2010 Chinese Grand Prix

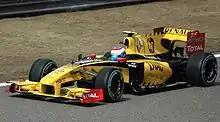
Vitaly Petrov driving a yellow, black and red Renault Formula One car in 2010

There were three practice sessions held in accordance with the 2010 regulations: two 90-minute sessions on Friday morning and afternoon and one 60-minute session on Saturday morning. In the first practice session, held in hazy and cold weather conditions, Button was fastest with a lap of 1 minute, 36.677 seconds, with his teammate Hamilton third. They were separated by Rosberg in second and Michael Schumacher in the other Mercedes was fourth. Vettel was fifth-fastest, ahead of the Renaults of Robert Kubica and Vitaly Petrov. Red Bull's Mark Webber, Adrian Sutil for Force India and Massa followed in eighth to tenth. Alonso stopped at the exit of turn six after 54 minutes with a right-hand exhaust bank bay fire that prevented him from recording a lap.